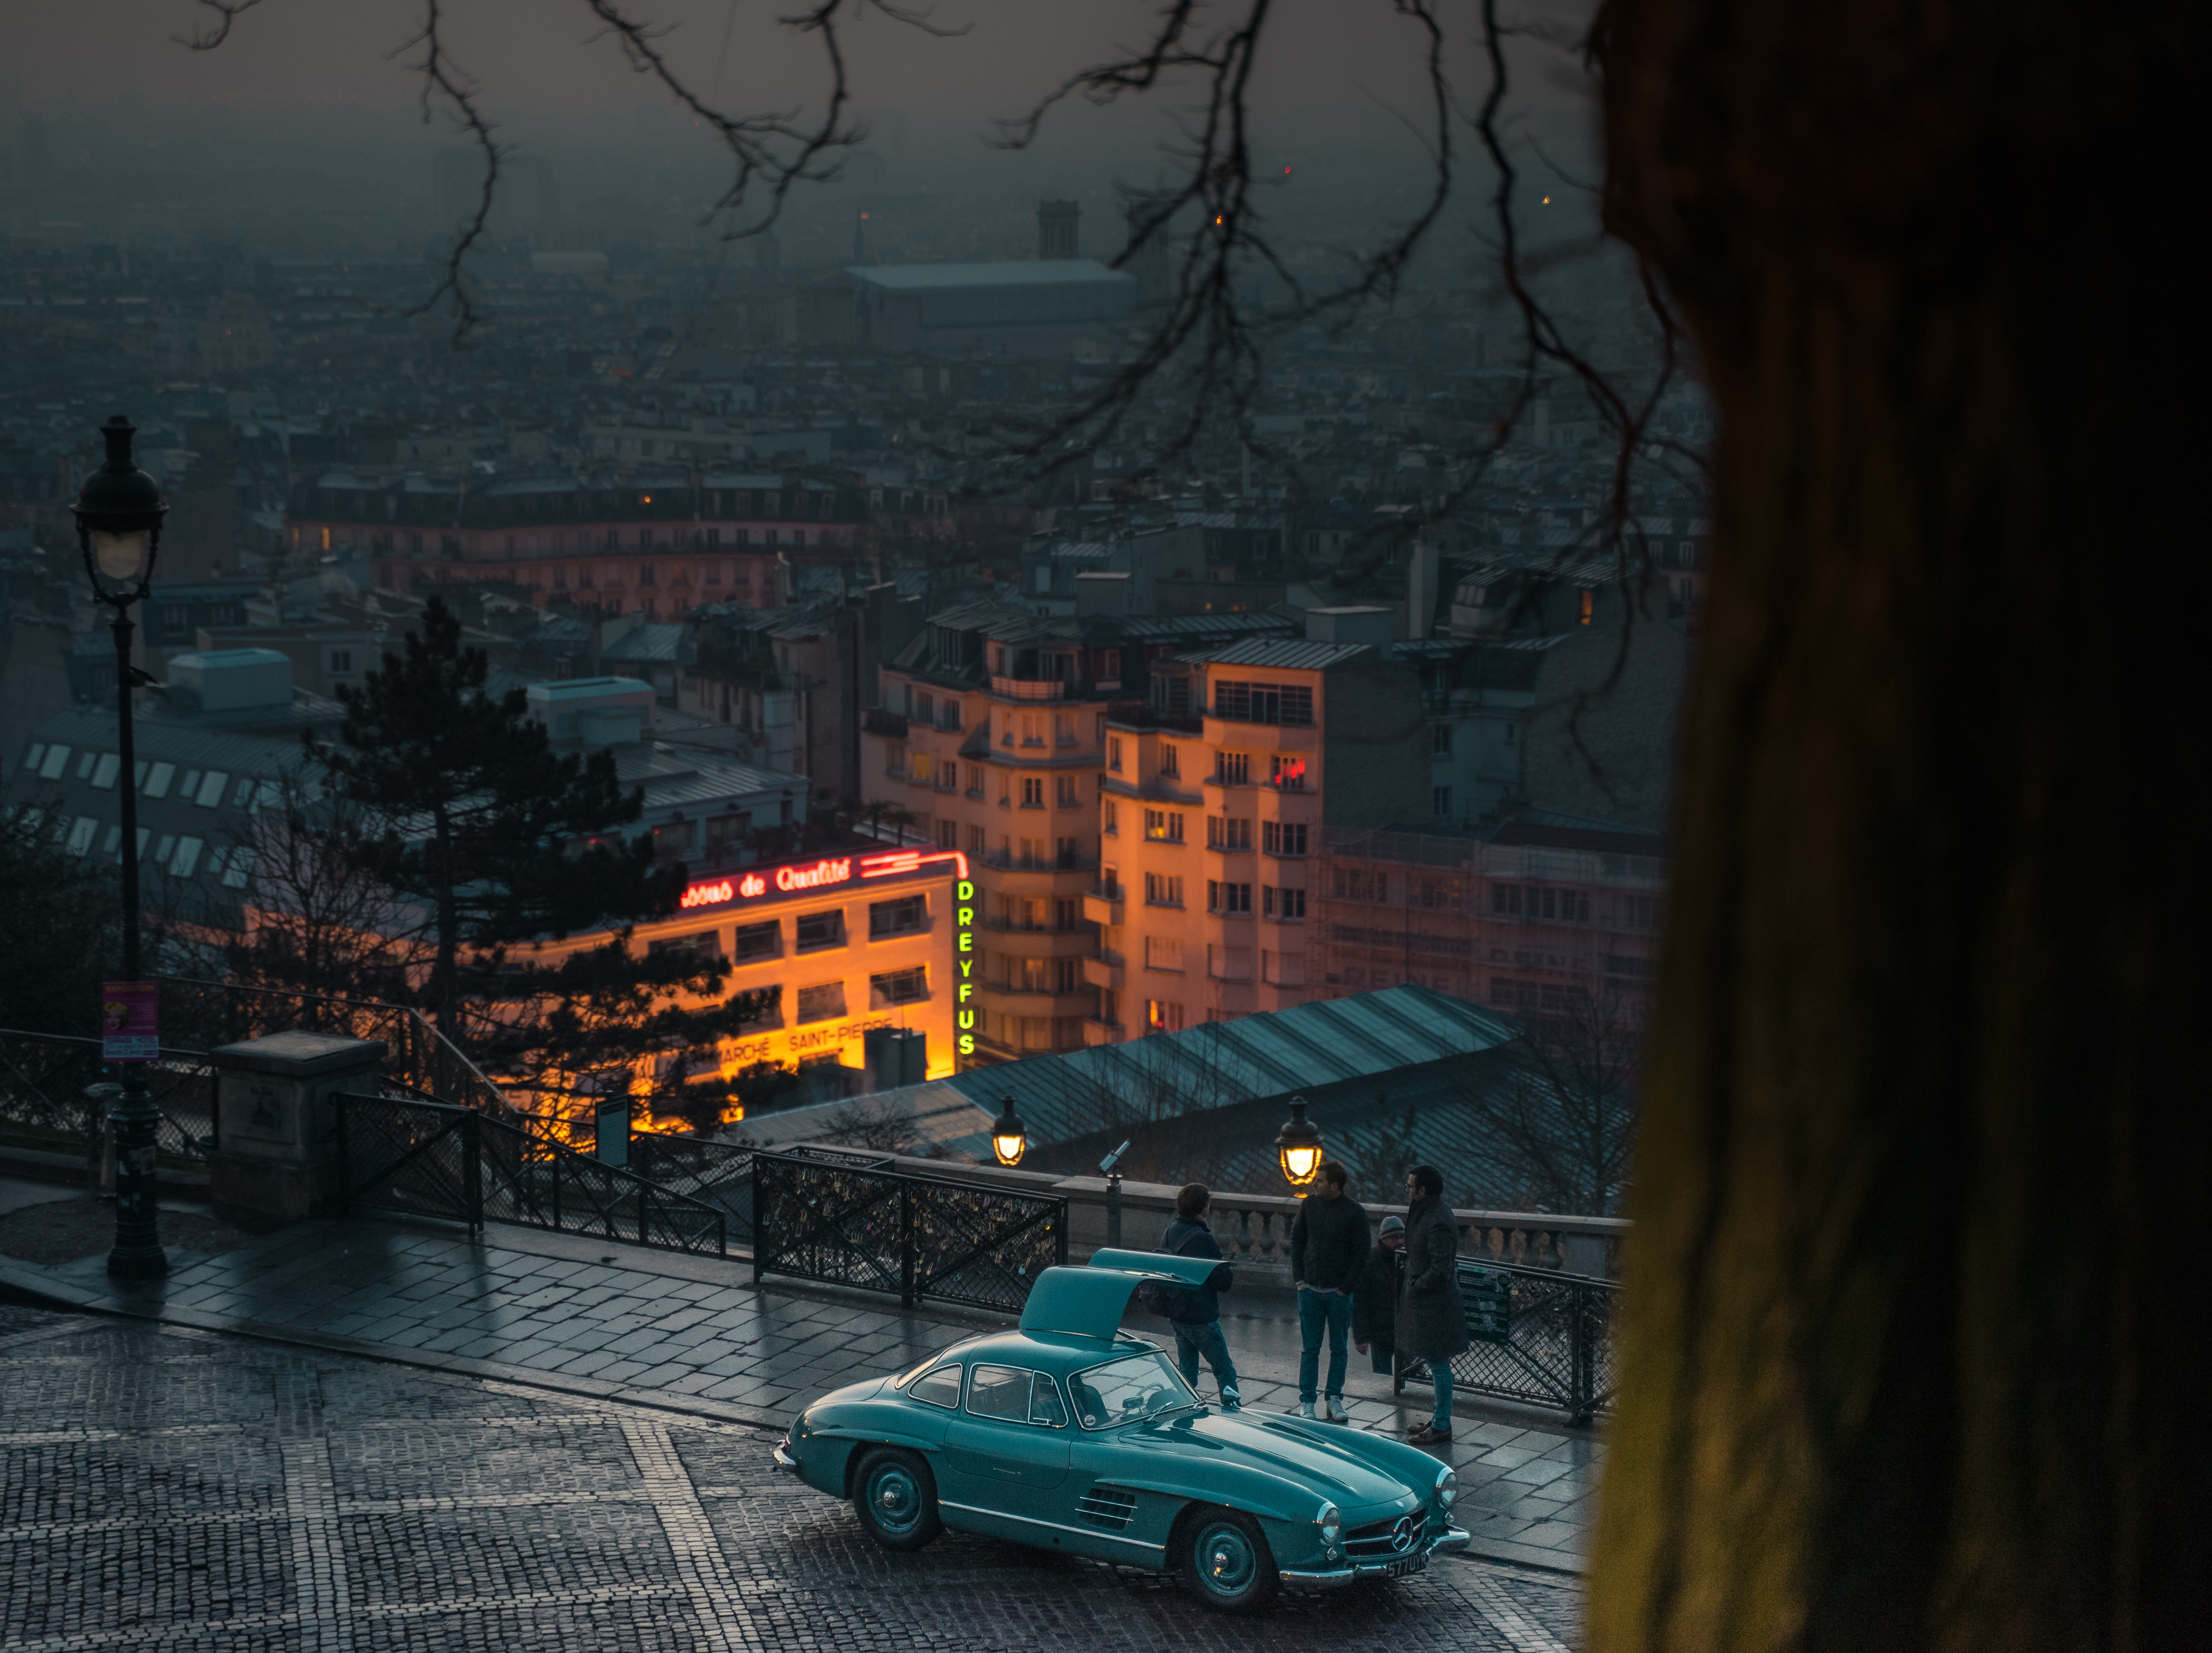
green, vehicle, sky, car, mode of transport, town, evening, urban area, snapshot, automotive lighting, neighbourhood, night, midnight, atmosphere, mid size car, street, city, darkness, rain, road, house, residential area, Tints and shades